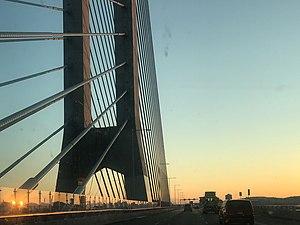
Pont Samuel-De Champlain